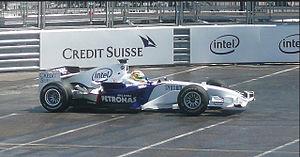
Augusto Farfus lors d'une démonstration avec la BMW Sauber F1 07
Augusto Célestino Farfus dos Santos Júnior, plus couramment appelé Augusto Farfus, est un pilote automobile brésilien. Il a remporté quinze victoires en Championnat du monde des voitures de tourisme, a terminé à deux reprises troisième du championnat du monde et est devenu vice-champion Deutsche Tourenwagen Masters en 2013.